Origins of the blues

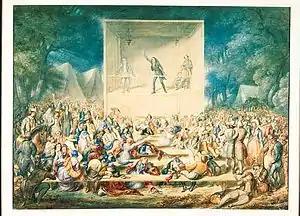
A watercolor painting of a camp meeting circa 1839 (New Bedford Whaling Museum).

The most important American antecedent of the blues was the spiritual, a form of religious song with its roots in the camp meetings of the Great Awakening of the early 19th century. Spirituals were a passionate song form, that "convey(ed) to listeners the same feeling of rootlessness and misery" as the blues. Spirituals, however, were less specifically concerning the performer, instead about the general loneliness of mankind, and were more figurative than direct in their lyrics. Despite these differences, the two forms are similar enough that they can not be easily separated — many spirituals would probably have been called "blues" had that word been in wide use at the time.